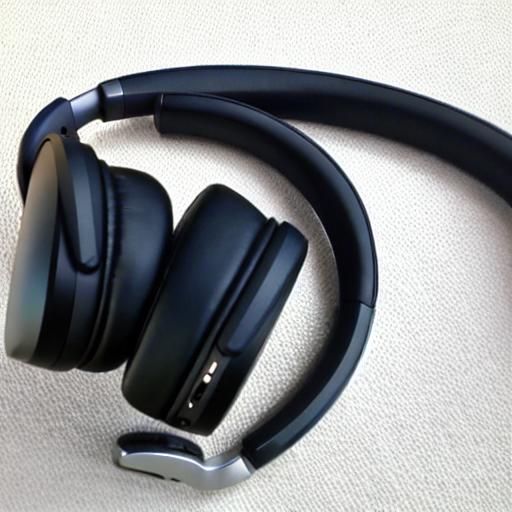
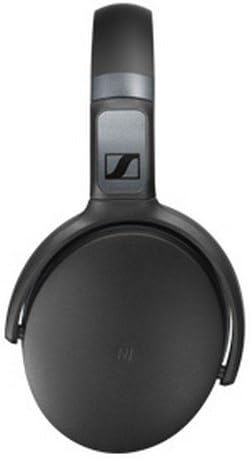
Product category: headphones
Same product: no